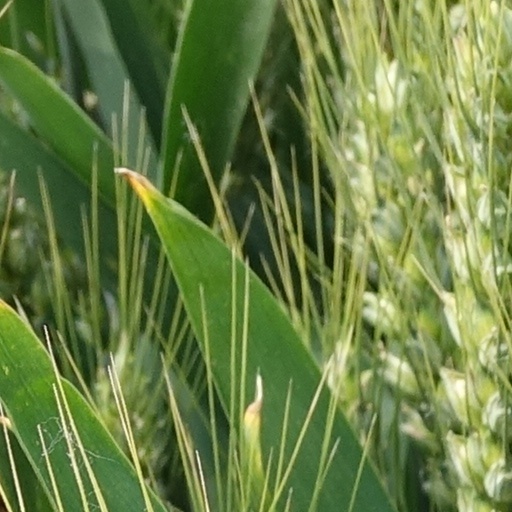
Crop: wheat